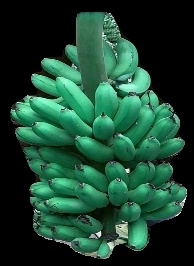
Variety: rasbale
Grade: grade1